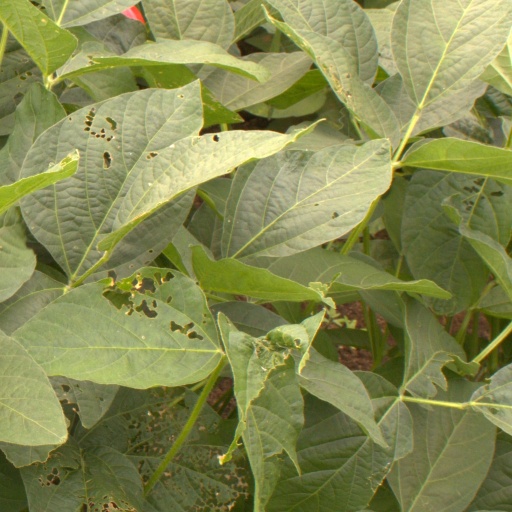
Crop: soybean